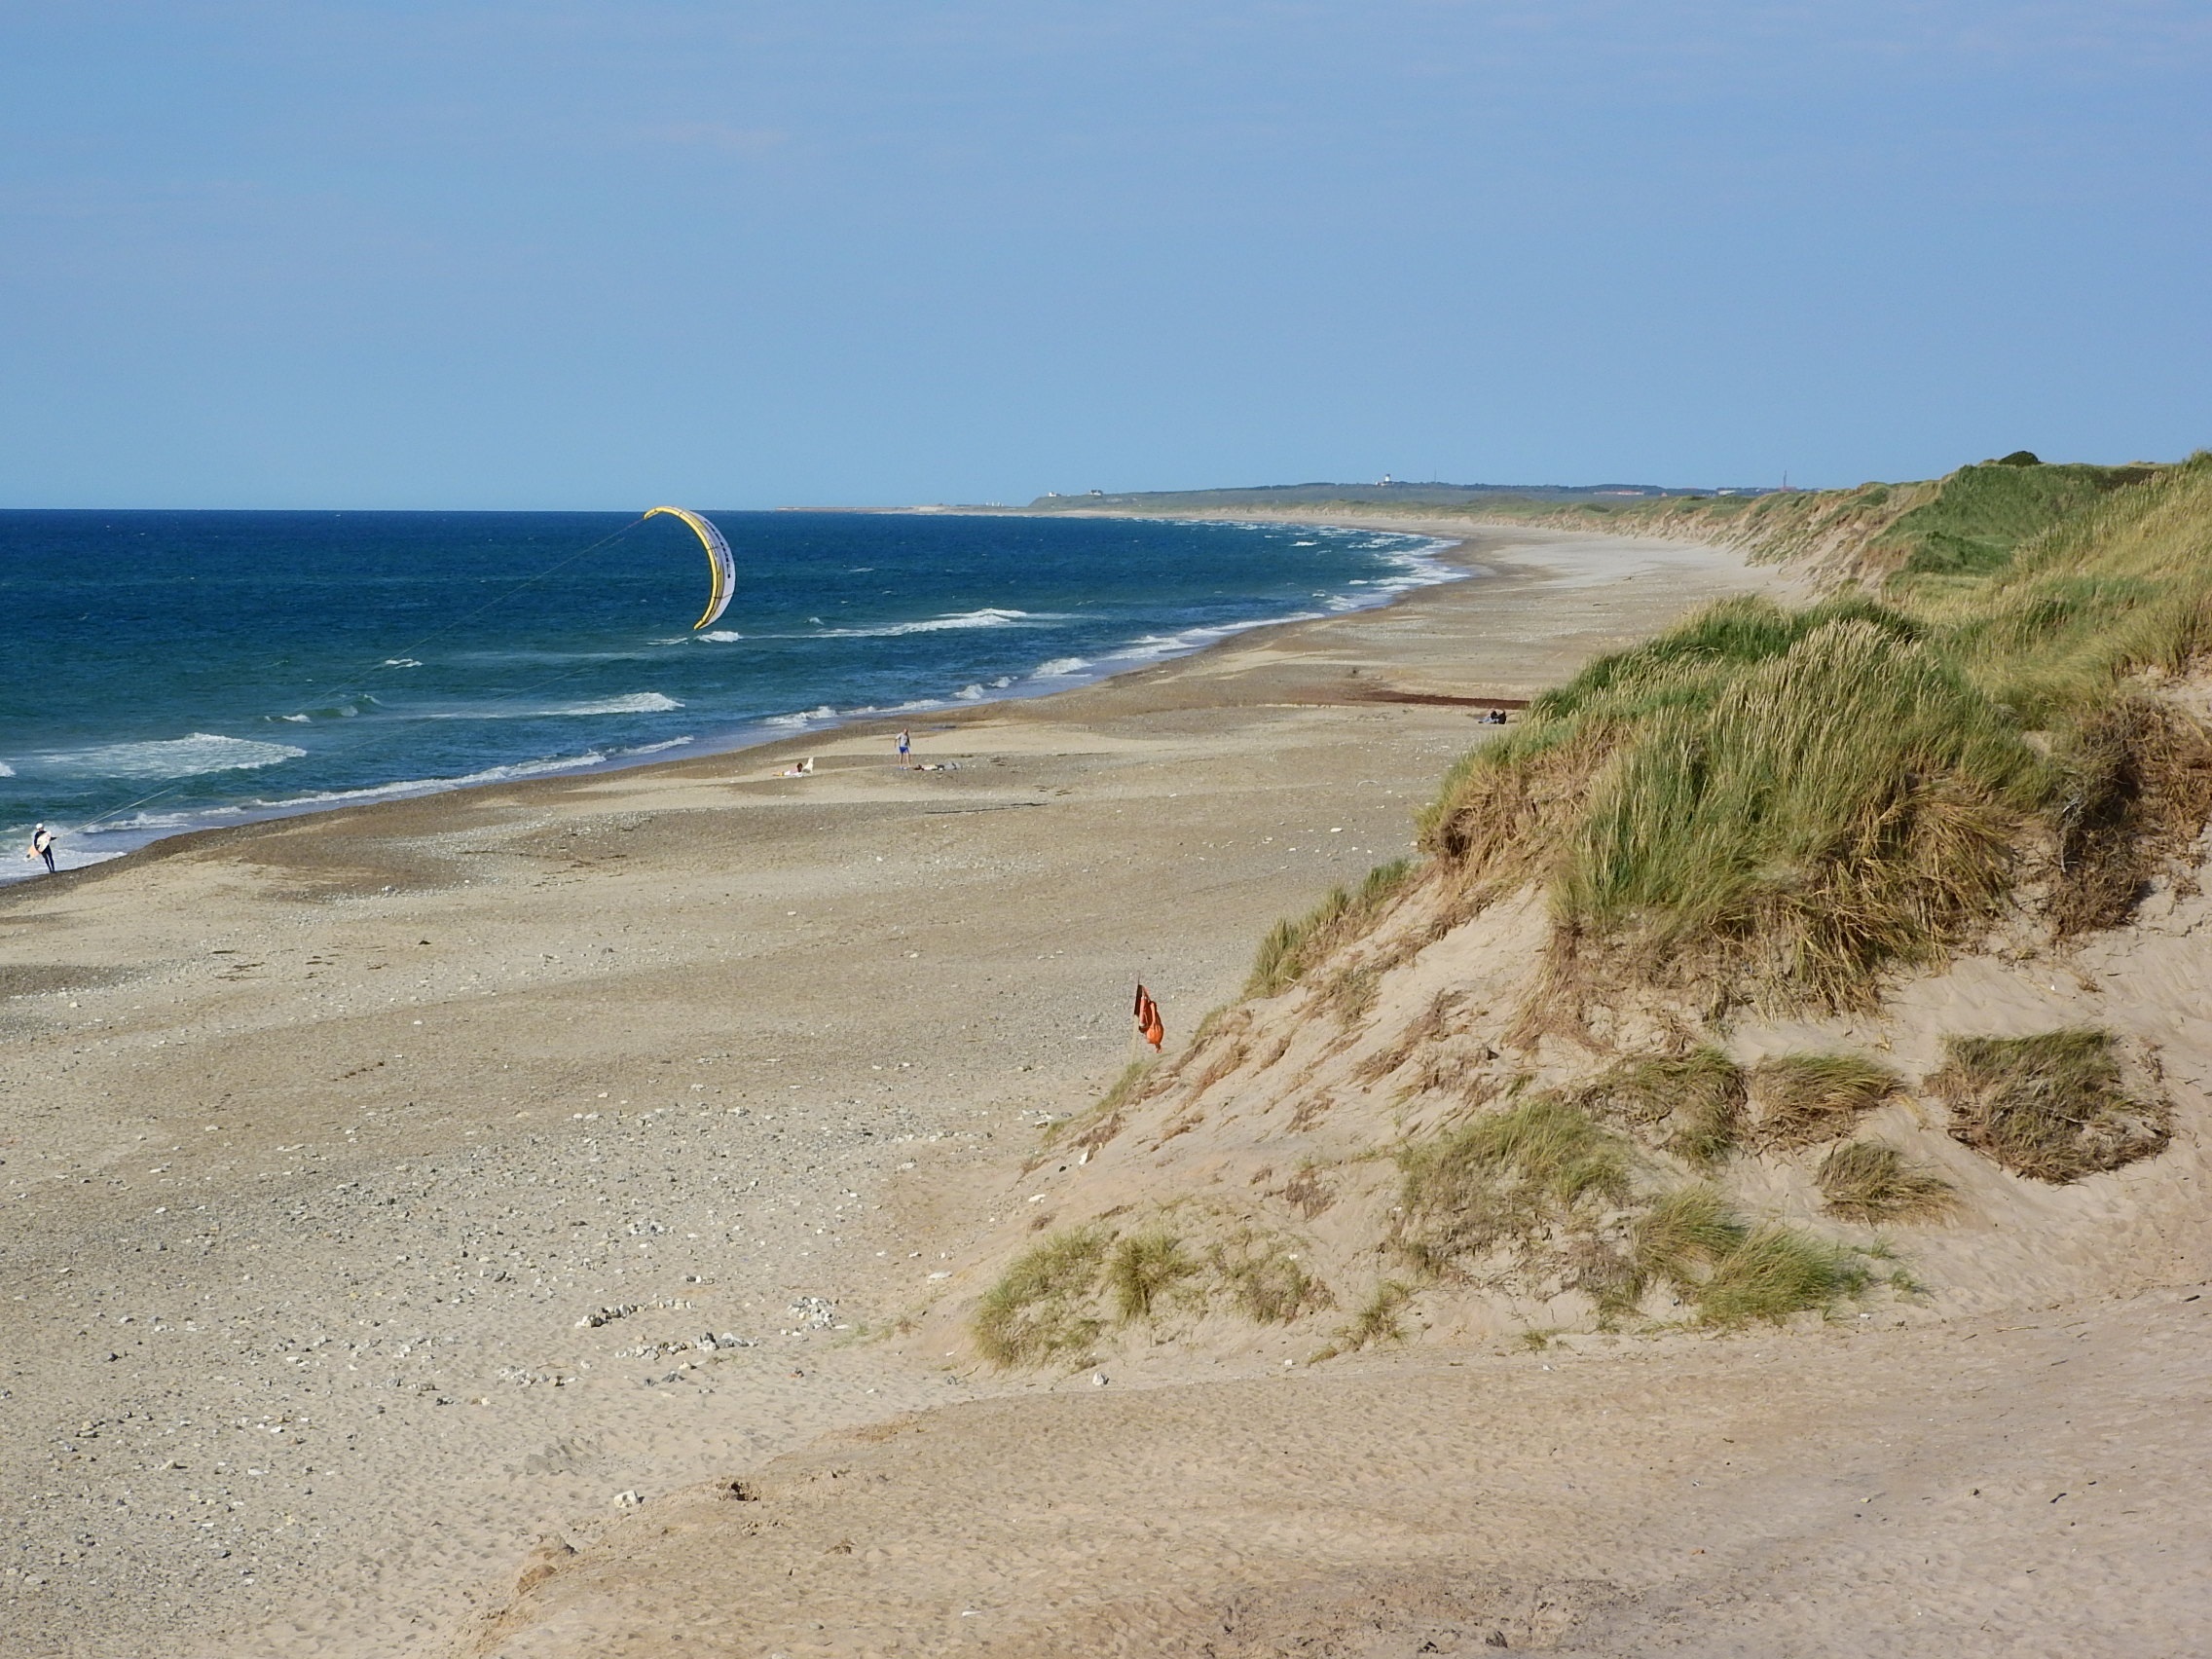
beach, sea, coast, sand, ocean, dune, shore, wave, cliff, bay, terrain, material, body of water, dunes, waves, holidays, denmark, habitat, sandy beach, cape, landform, wind wave, cold hawaii, klitm ller